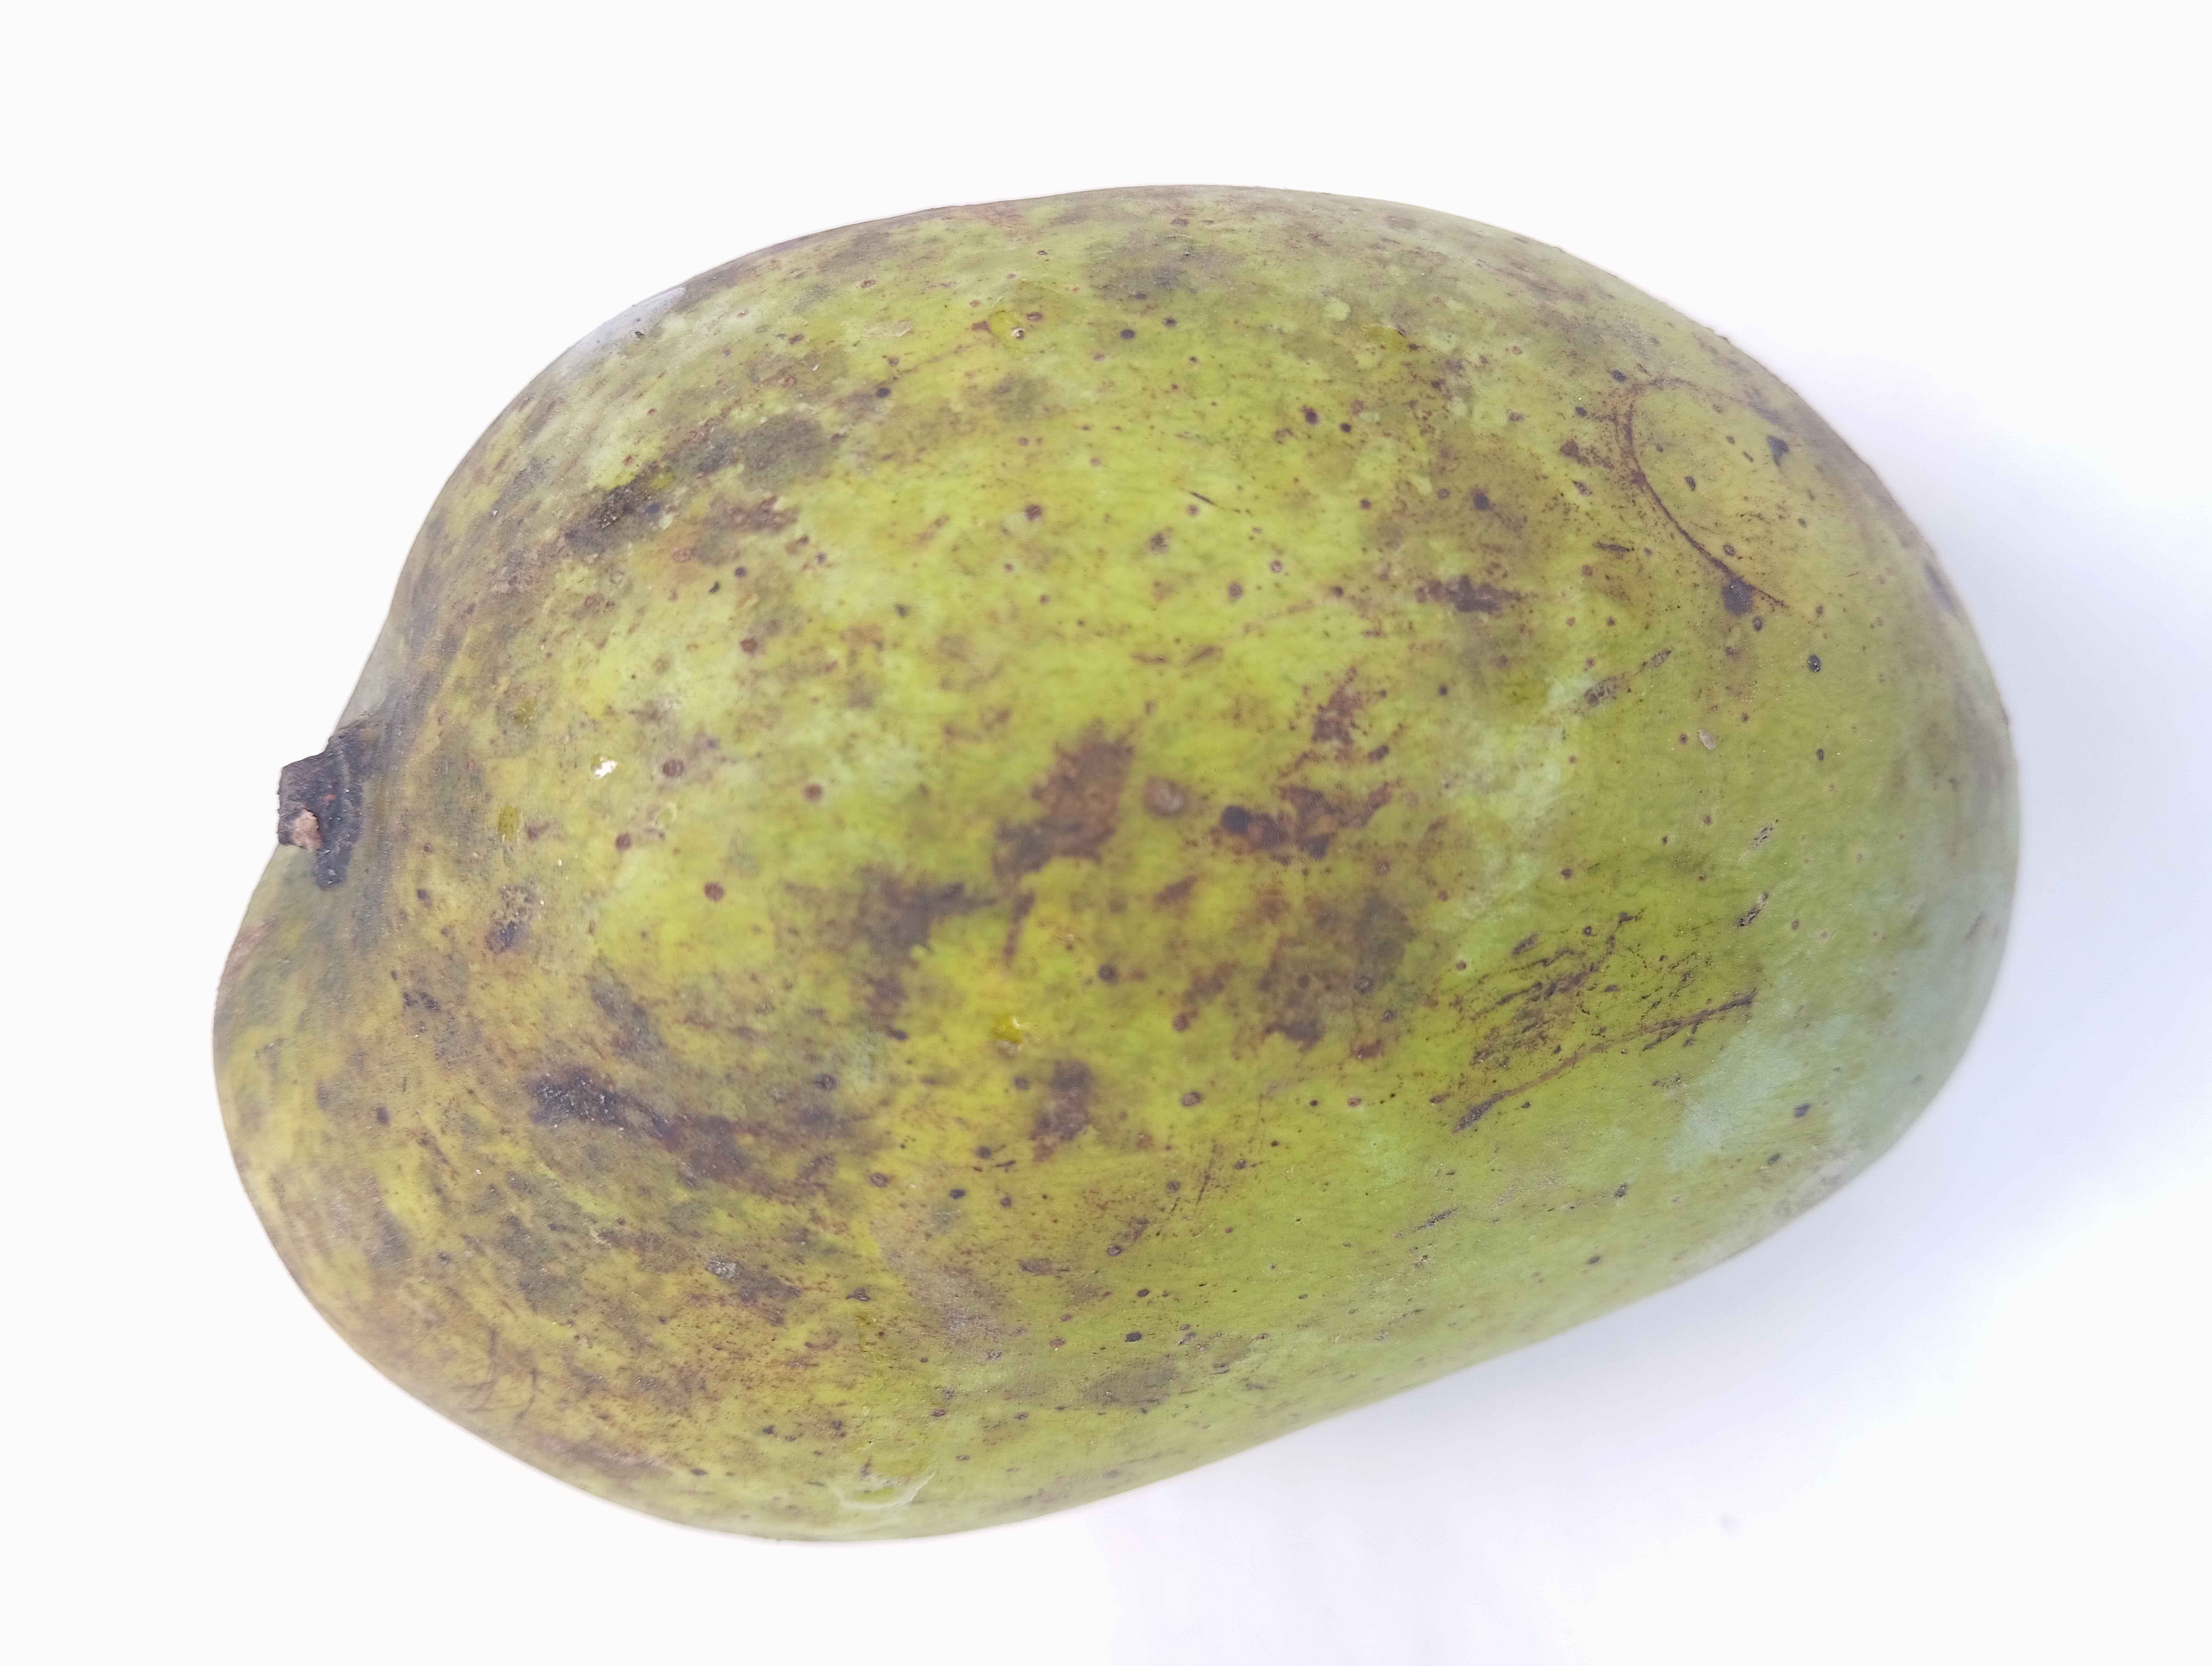
Mango variety: Fazli